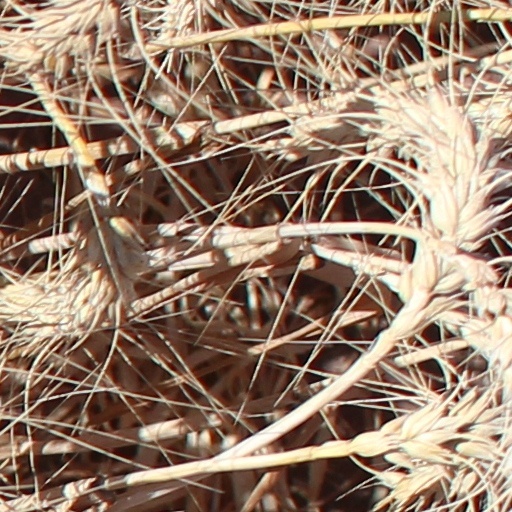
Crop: wheat